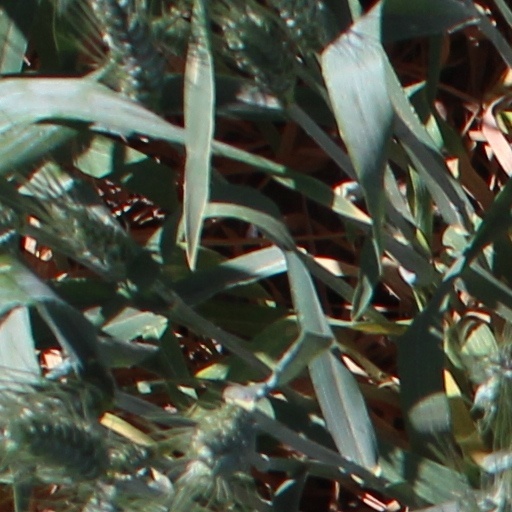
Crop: wheat